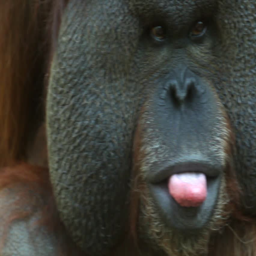
an orangutan male shows his tongue .